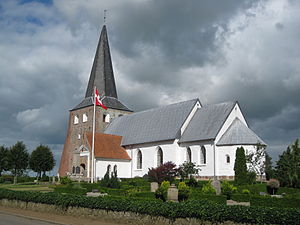
Bjolderup Kirke
Bjolderup Kirke
Bjolderup Kirke ved Bolderslev i Sønderjylland.
Bjolderup Kirke er en sognekirke beliggende i landsbyen Bjolderup ca. 12 km VSV for Aabenraa. Bjolderup Sogn har knap 1900 indbyggere og indgår i Bjolderup-Uge Pastorat. Den største by i sognet er stationsbyen Bolderslev 3 km øst for kirkebyen.